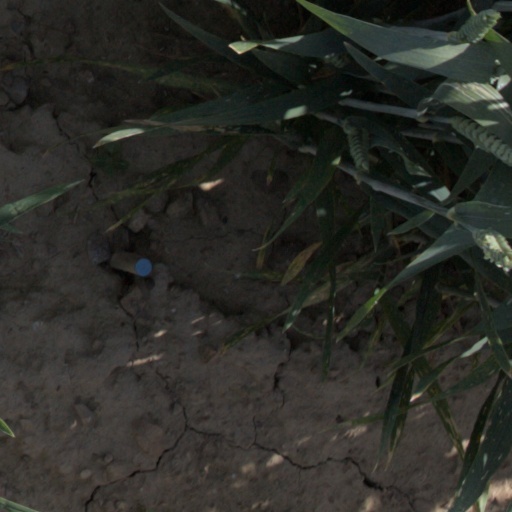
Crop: wheat